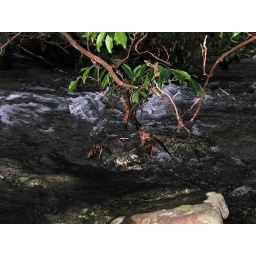
more water under the bridge